Catawba College

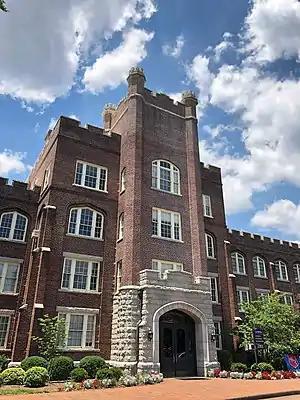
Catawba College

Catawba College offers over 70 fields of study in a variety of disciplines. Special programs and college centers include the Lilly Center for Vocation and Values, the Writing Center, the Math Center, Sustainable Catawba, Volunteer Catawba, the Center for the Environment, Career Services, the Curriculum Materials Center, Summer School, and Winter Term.